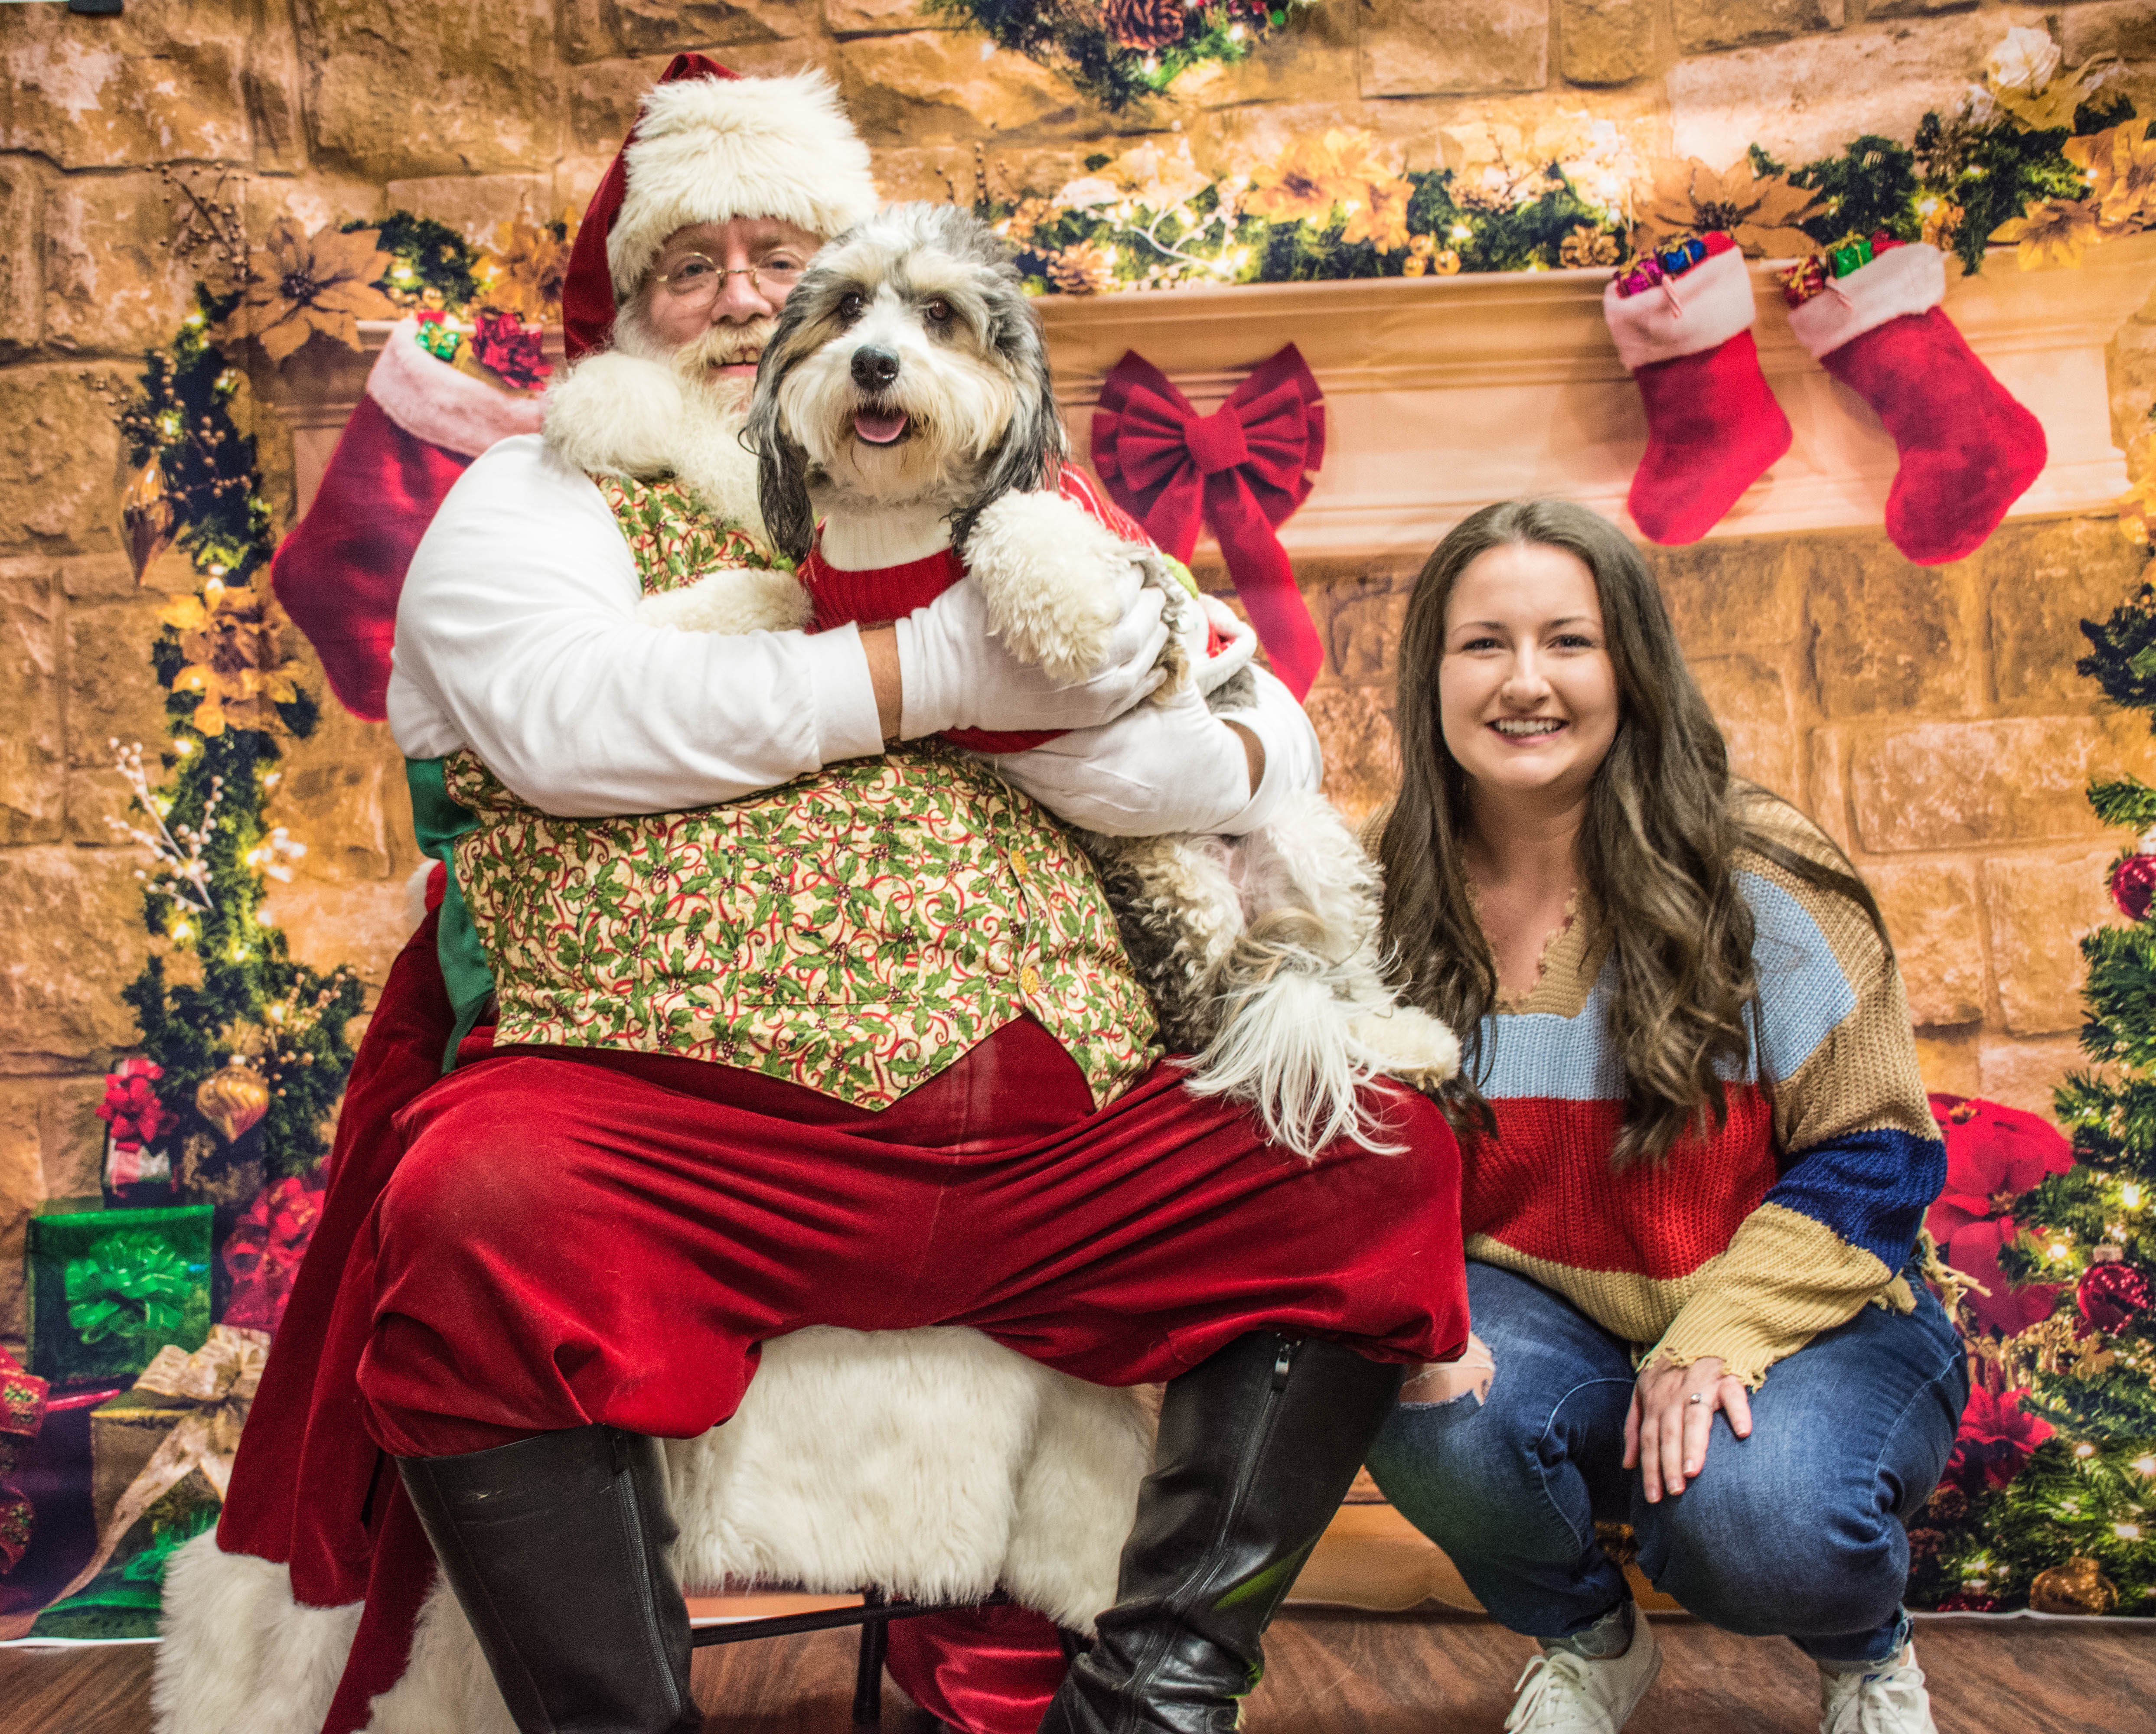
poodle, happy, santa, dog, christmas, people, canidae, christmas tree, christmas eve, fun, companion dog, santa claus, christmas ornament, holiday, dog breed, sporting group, event, carnivore, fictional character, smile, fawn, lap, tradition, christmas decoration, puppy love, family